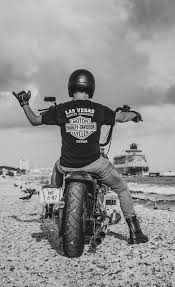
Vehicle type: Motorcycles